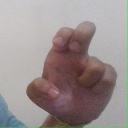
अक्षर: अ